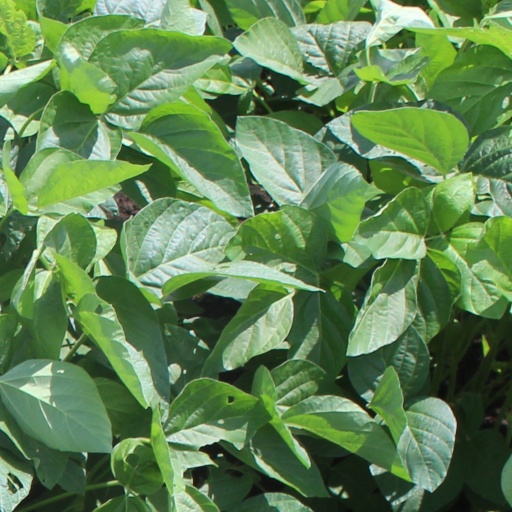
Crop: soybean